Basques

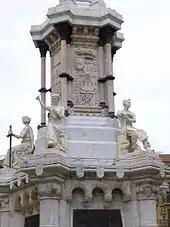
Monument to the Charters in Pamplona (1903)

Basque tribes were mentioned in Roman times by Strabo and Pliny, including the Vascones, Aquitani, and others. There is enough evidence to support the hypothesis that at that time and later they spoke old varieties of the Basque language (see: Aquitanian language).